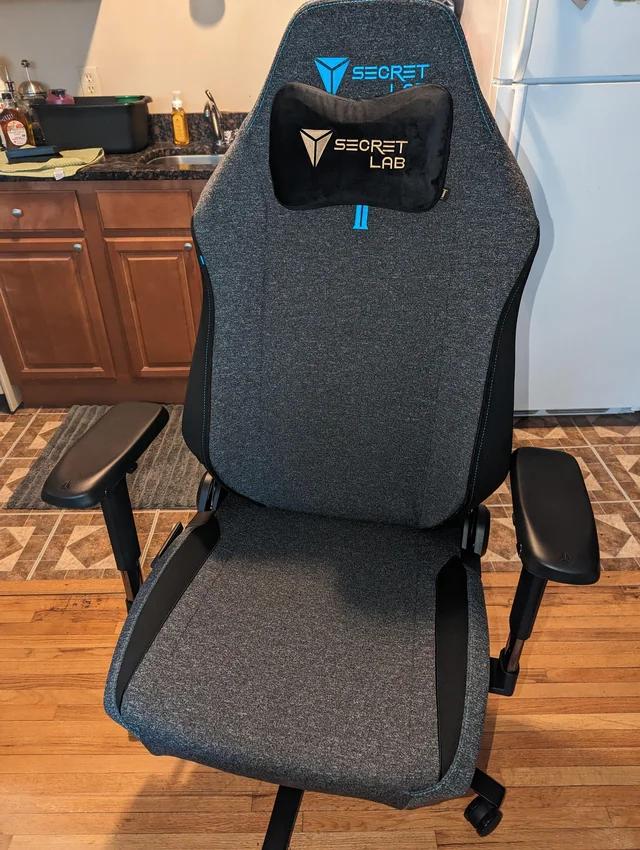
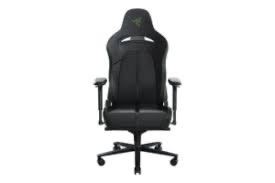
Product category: items_chair
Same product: no